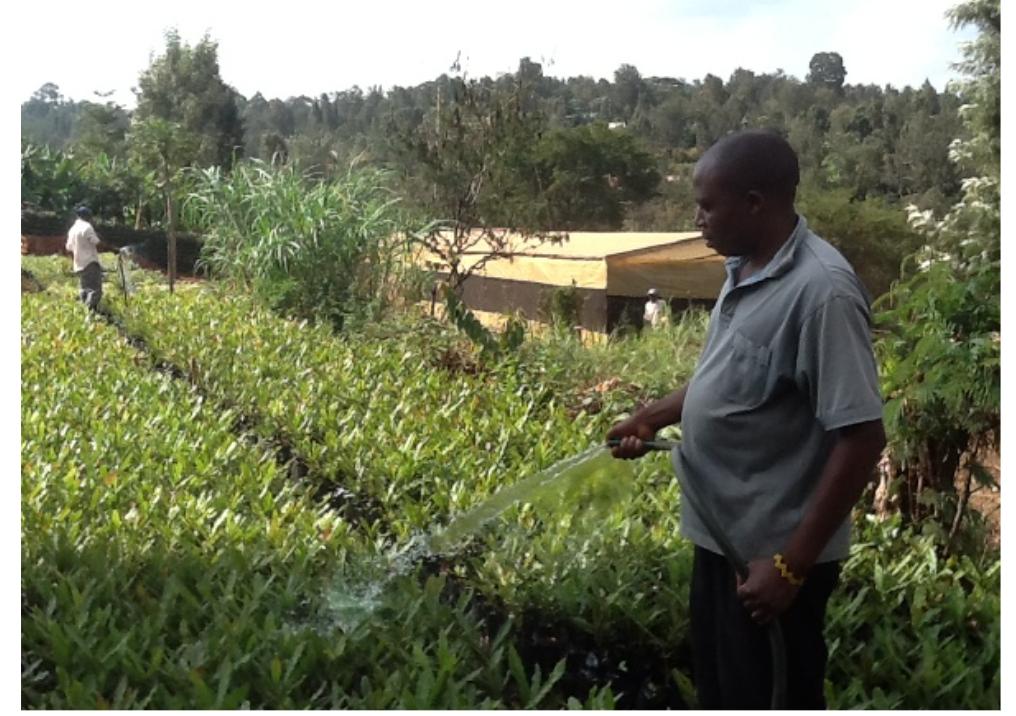
Mwanaume ambaye umri wake unakaribia uzee yuko shambani alikopanda mimea ndani ya matuta makubwa, anaedelea kumwagilia kwa kutumia mfumo wa kienyeji wa mkono kuhakikisha inapata unyevunyevu wa kutosha.